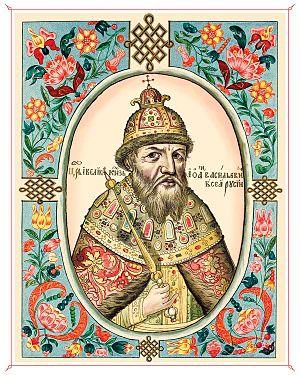
Ivan IV Vassiliévitch, dit Ivan le Terrible, né le 25 août 1530 à Kolomenskoïe et mort le 18 mars 1584 à Moscou, est le grand-prince de Vladimir et Moscou de 1533 à 1584, et le premier tsar de Russie de 1547 à 1584.
Ceci est la liste des monarques de Russie.